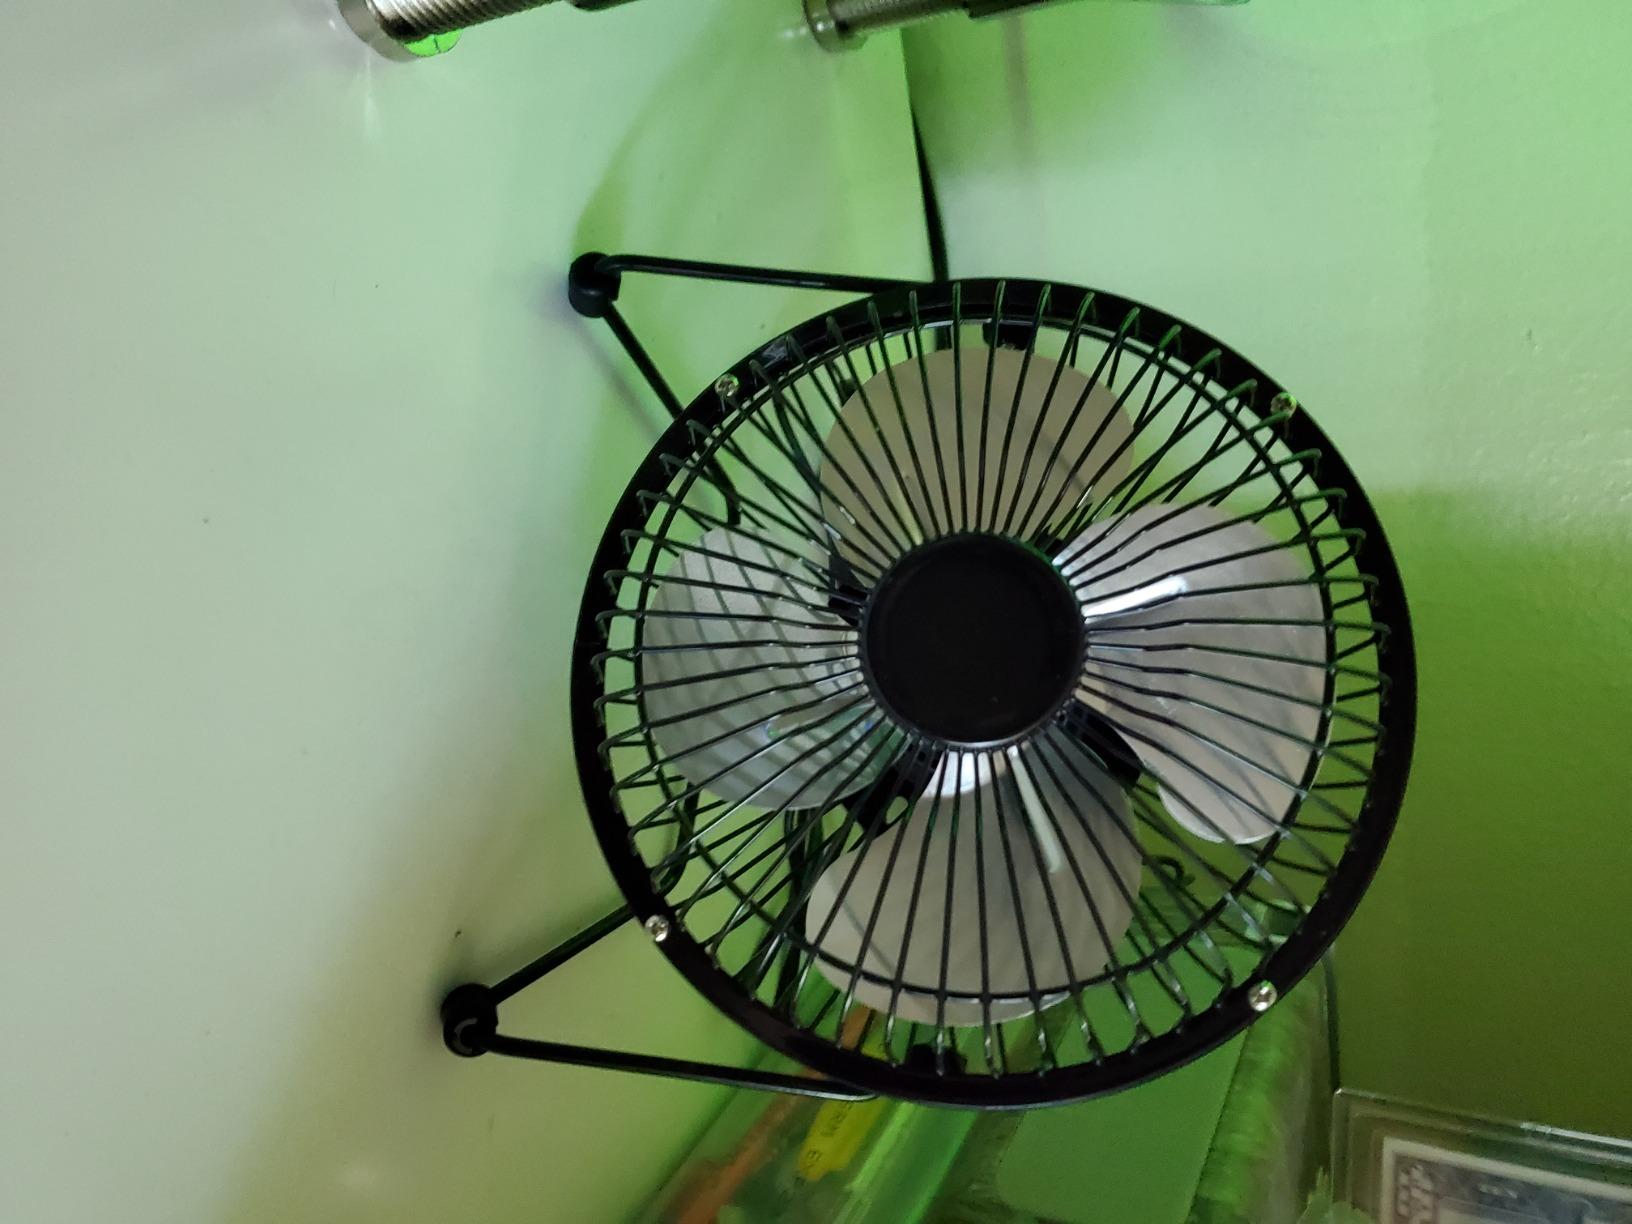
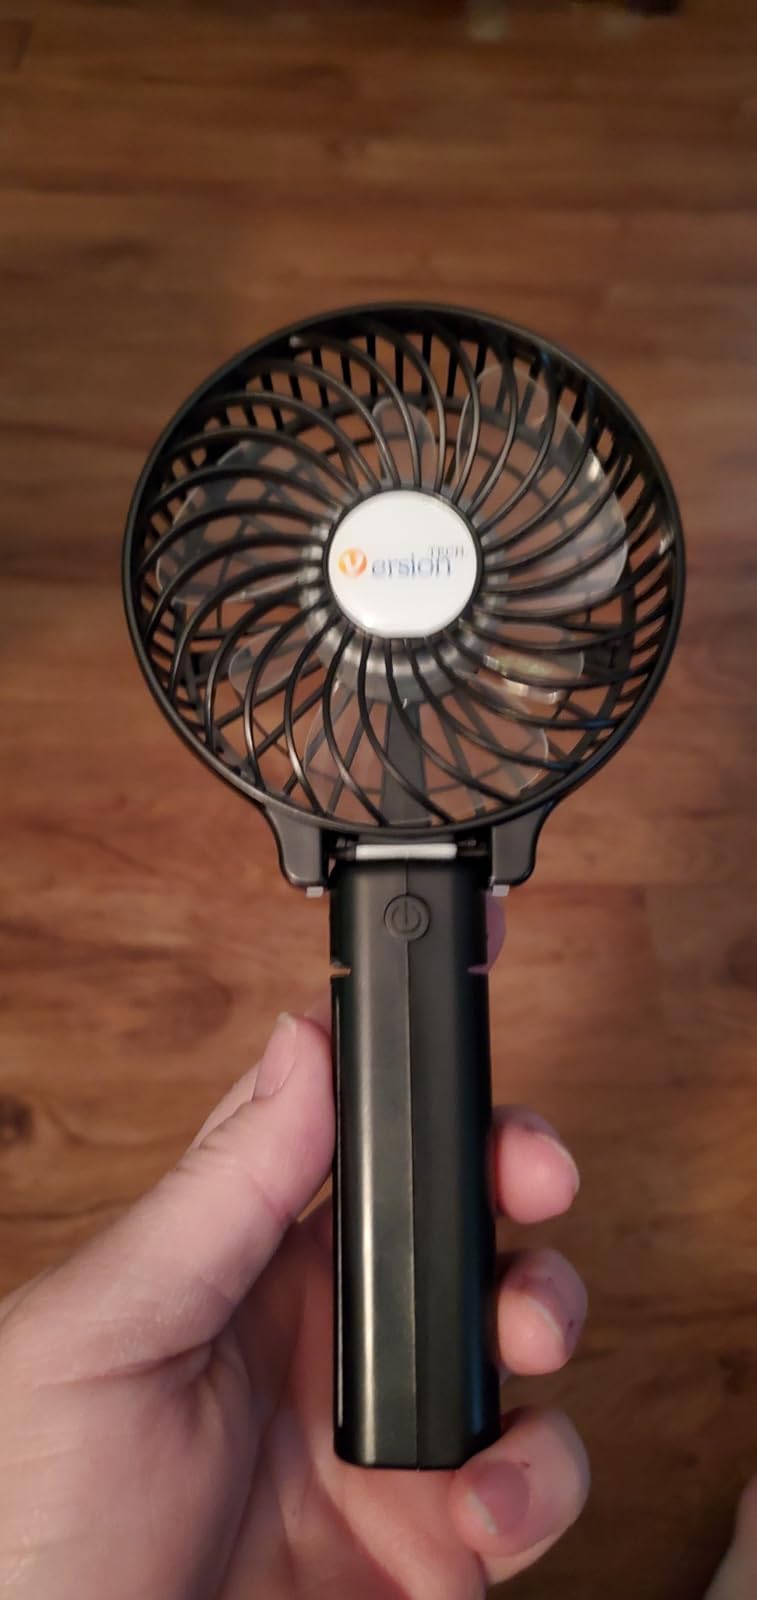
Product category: fan
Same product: no